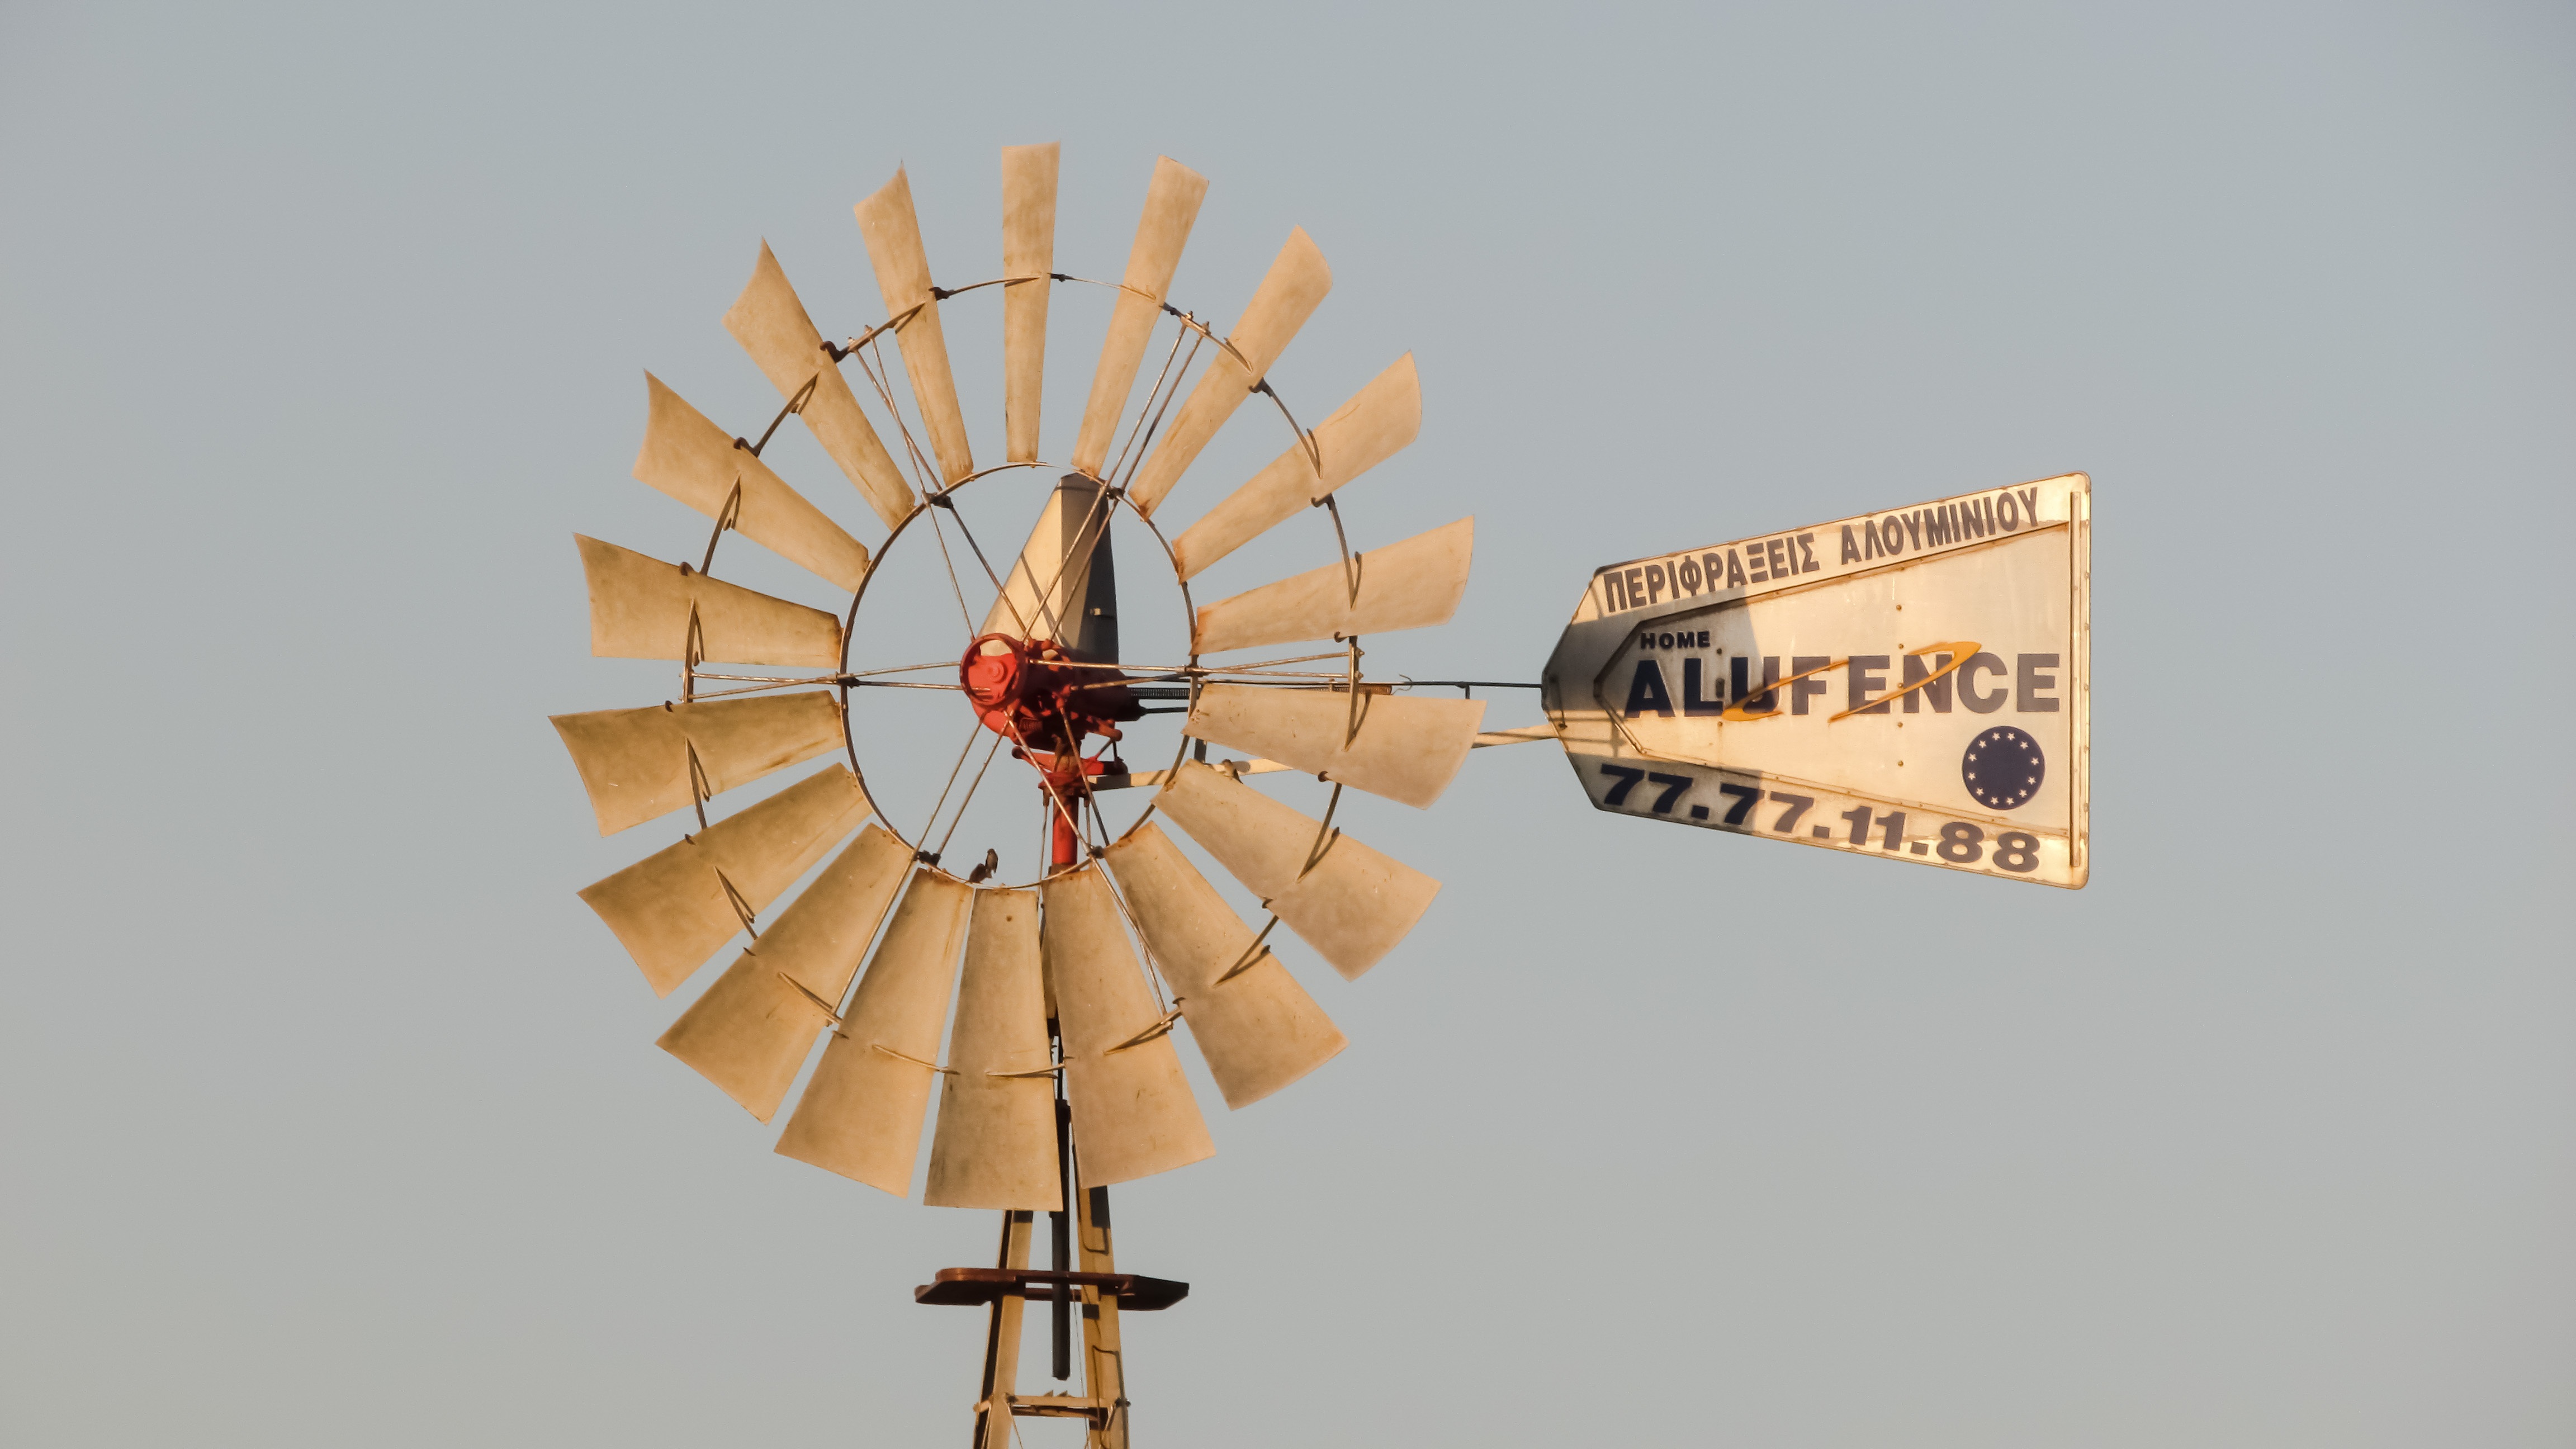
water, sky, wheel, clock, windmill, wind, weather, agriculture, lighting, art, illustration, symmetry, light fixture, shape, traditional, cyprus